Geezer Butler

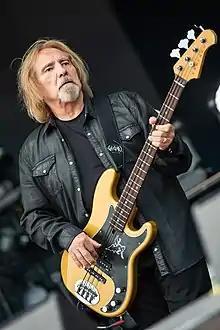
Butler performing with Deadland Ritual in 2019

Terence Michael Joseph "Geezer" Butler (born 17 July 1949) is an English retired musician, best known as the bassist and primary lyricist of the pioneering heavy metal band Black Sabbath. He has also recorded and performed with Heaven & Hell, GZR, Ozzy Osbourne, and Deadland Ritual.